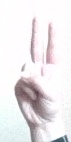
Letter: taa